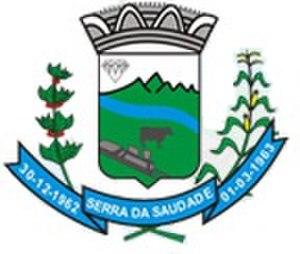
Serra da Saudade est une municipalité brésilienne de l’État de Minas Gerais. Elle appartient à la mésorégion Central Mineira et à la microrégion de Bom Despacho.